New Brunswick Route 11

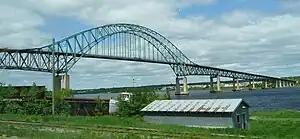
Centennial Bridge carries Route 11 over the Miramichi River.

Since the late 1960s, Route 11 has received several upgrades and re-designations as it progresses towards becoming an expressway.